Question: Please indicate a possible affordance area of the bench that can be used for sitting
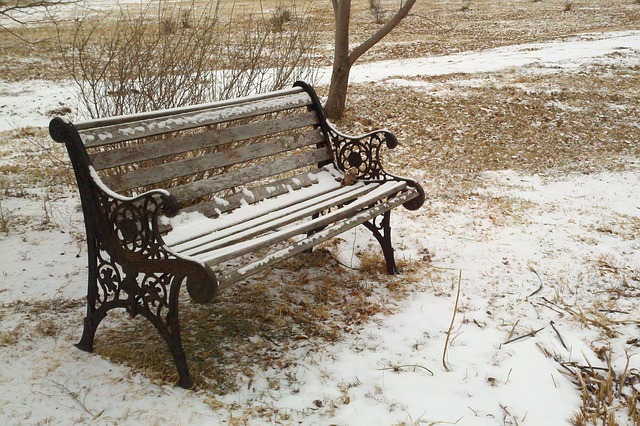
Answer: [52.5, 86, 416.5, 385]